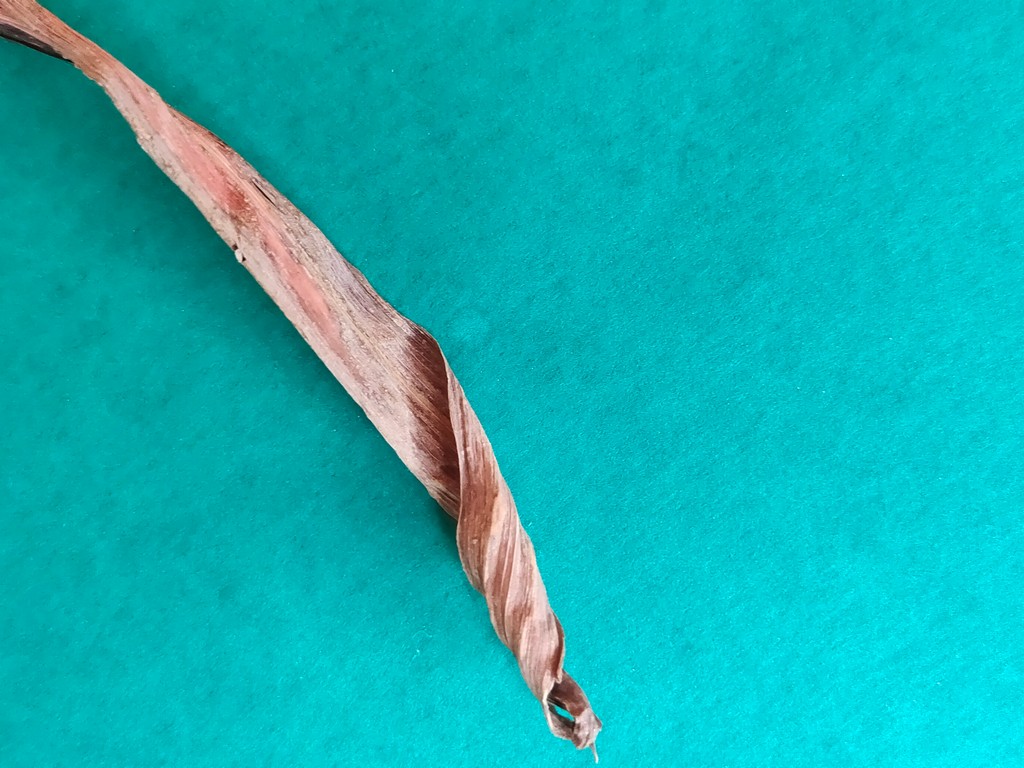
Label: Dried